Ovis

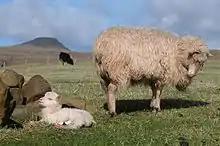
Sheep

Mating in sheep is characterized by males competing for females in estrus. Social rank in rams is established by male-male competition during the rutting period. Females select from dominant males based on sexually selected characteristics such as body size and horn size, as those traits are desirable in offspring.